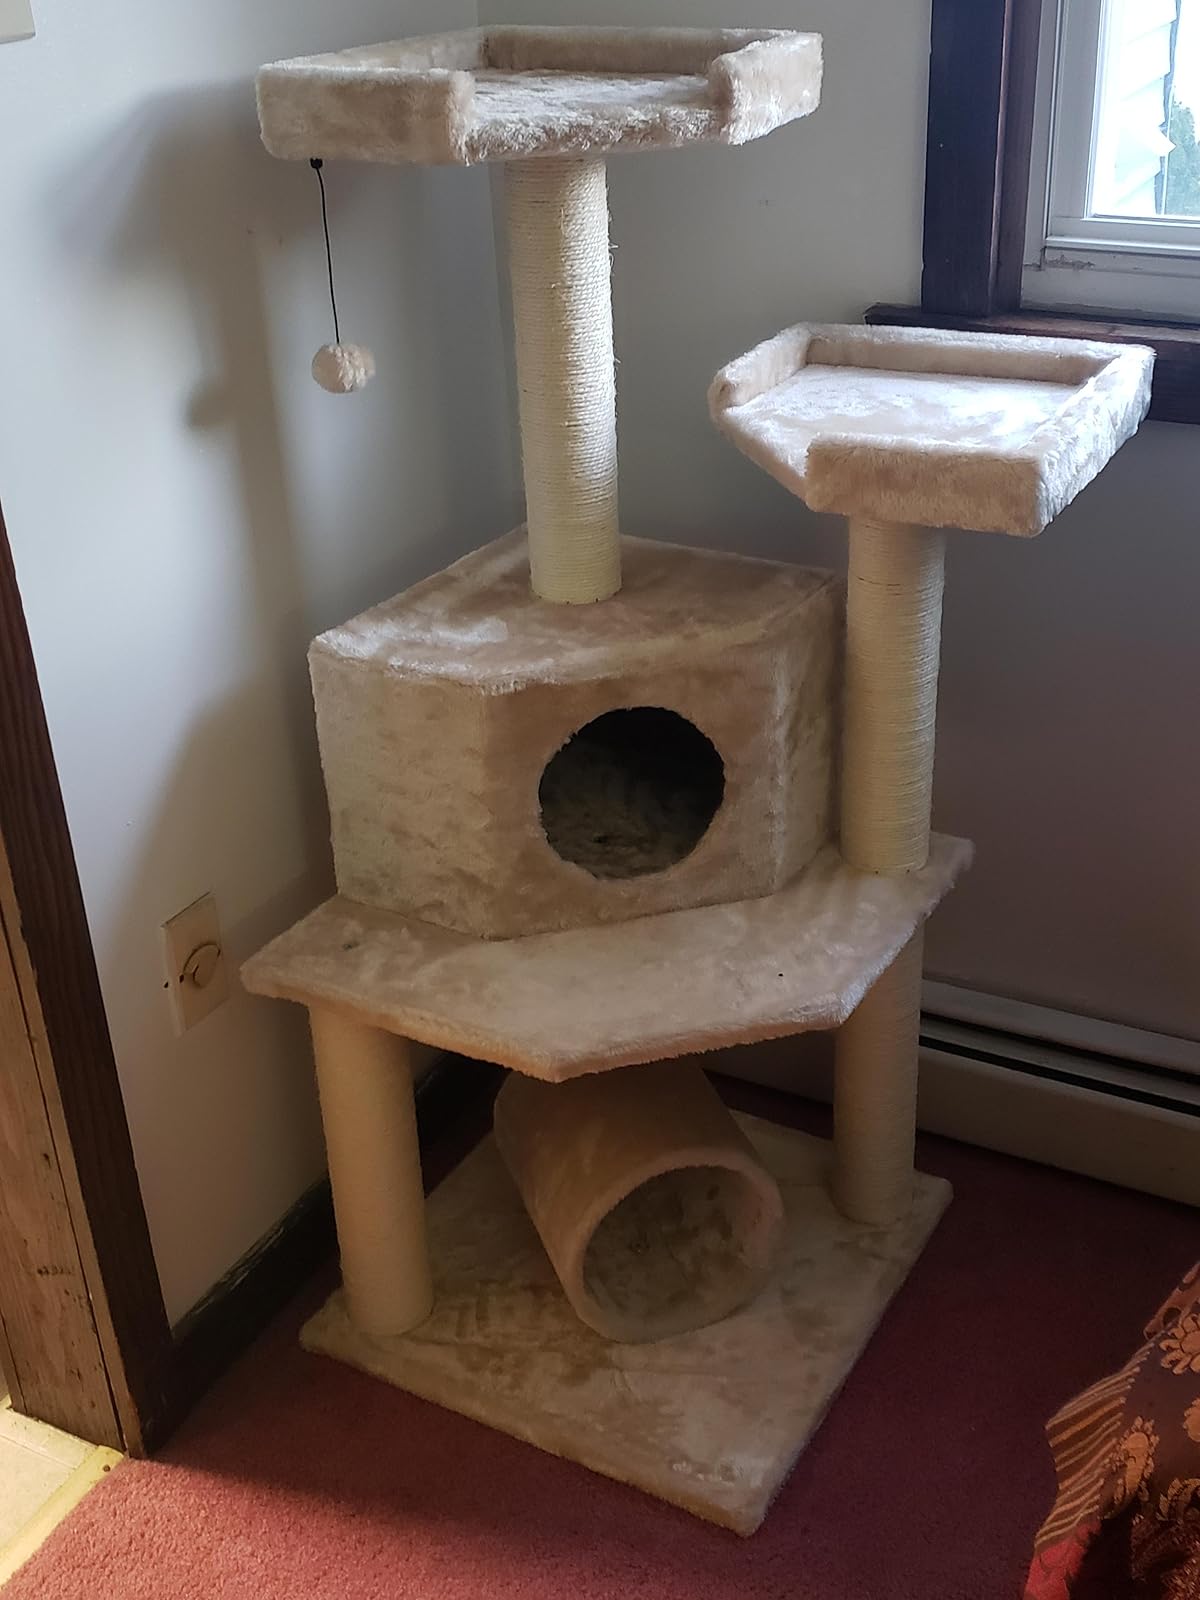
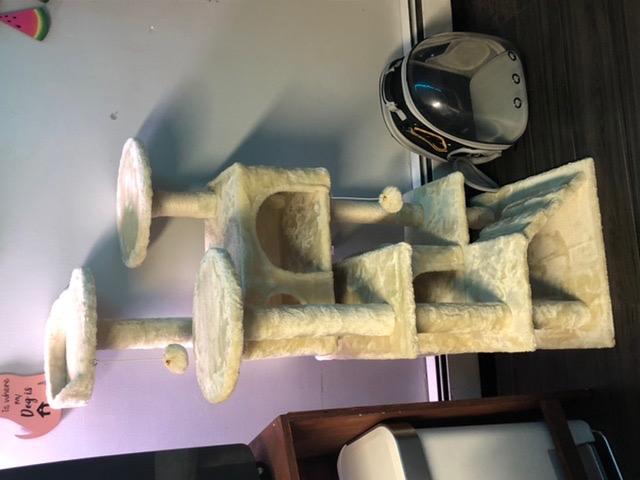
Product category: items_cat tree
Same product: no